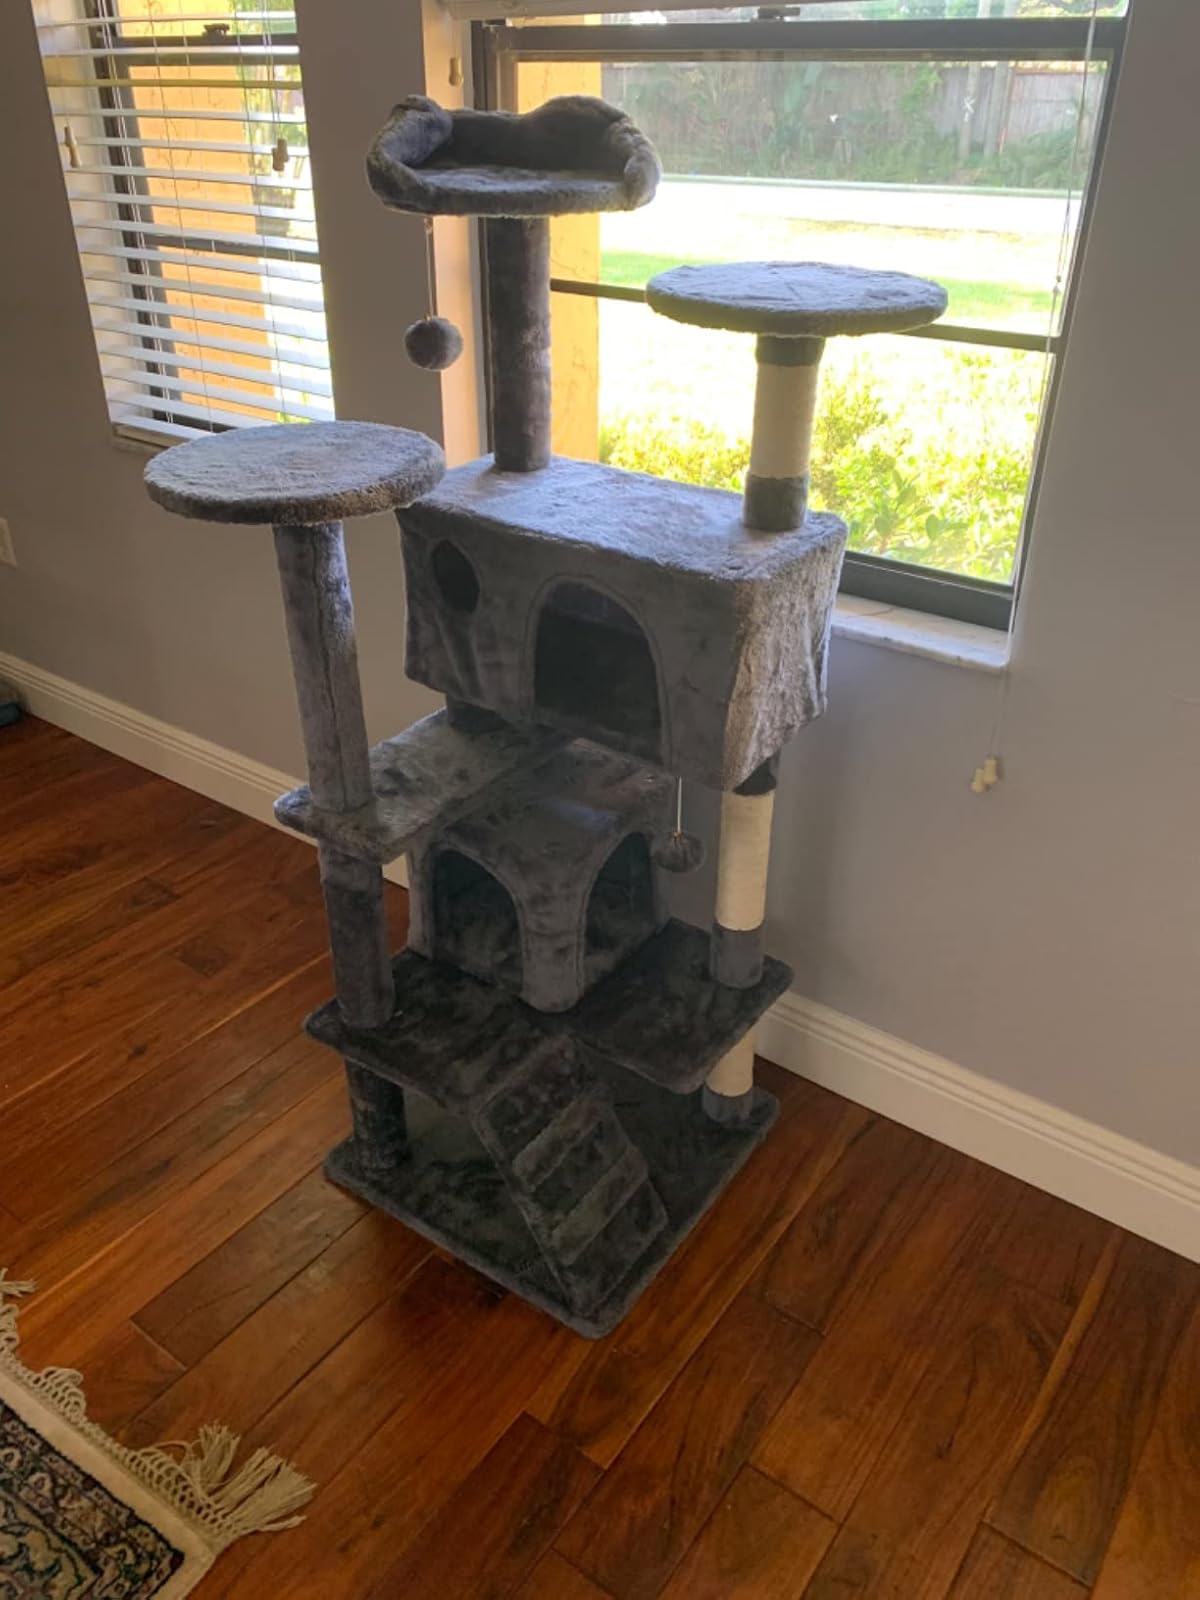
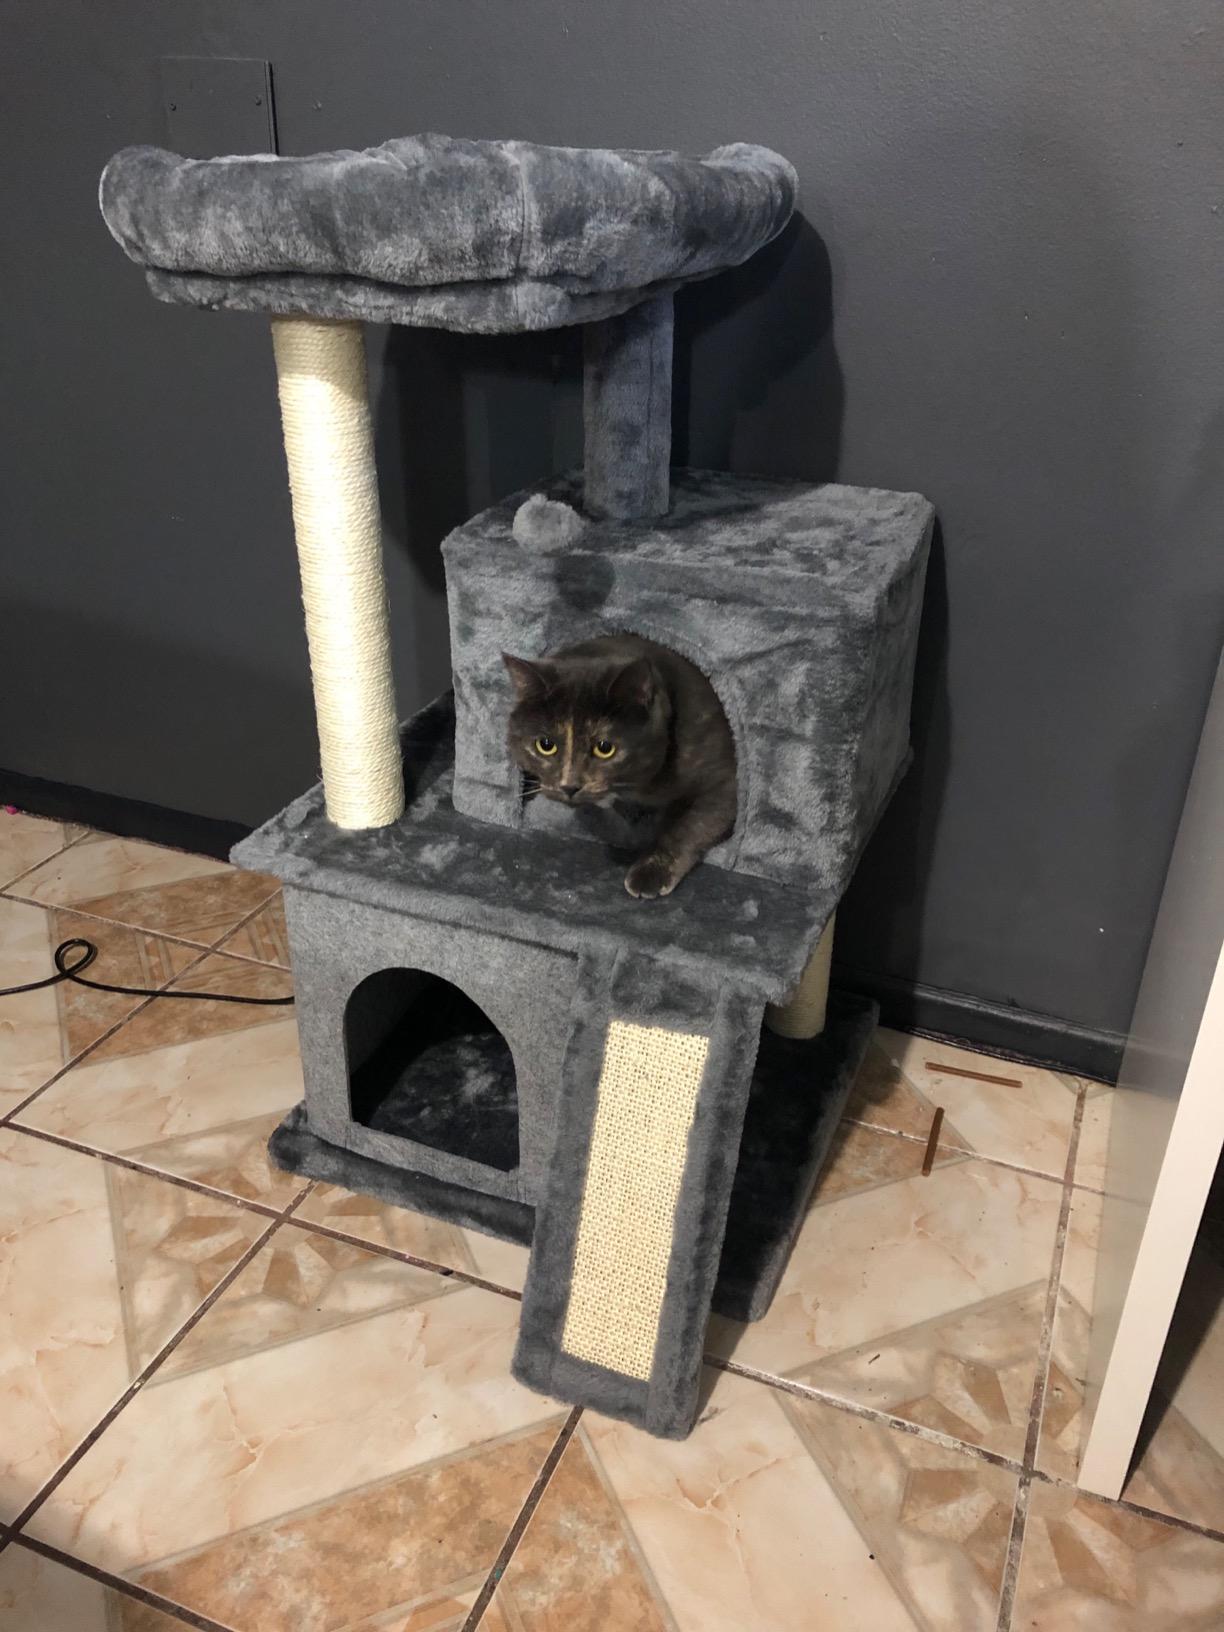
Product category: items_cat tree
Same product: no